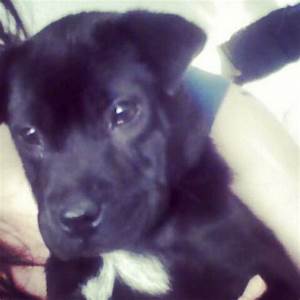
Label: dog